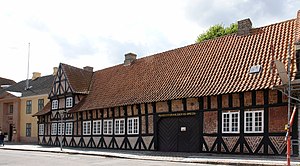
Fredede bygninger i Holbæk Kommune
Denne liste over fredede bygninger i Holbæk Kommune viser alle fredede bygninger i Holbæk Kommune, bortset fra kirker. Listen bygger på data fra Kulturarvsstyrelsen.